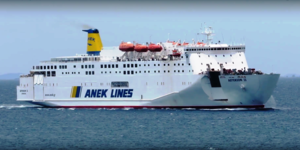
L‘Asterion II est un ferry appartenant à la compagnie grecque ANEK Lines. Construit de 1990 à 1991 par les chantiers Mitsubishi Heavy Industries de Kobe pour la compagnie japonaise Taiheiyō Ferry, il portait à l'origine le nom d‘Ishikari. Mis en service en mars 1991 sur les liaisons entre la côte Pacifique d'Honshū et Hokkaidō, il sera remplacé en mars 2011 par le nouvel Ishikari. Cédé à la société chinoise Golden Spring Enterprise, il naviguera à partir de 2011 entre la Chine et la Corée du Sud sous le nom de Grand Spring. Désarmé en 2015, il demeurera immobilisé jusqu'en mars 2018, date à laquelle il est acquis par la société Alphaglobe Shipping Ltd. Renommé Asterion II, il est affecté depuis juin 2018 aux lignes saisonnières entre la Grèce et l'Italie.